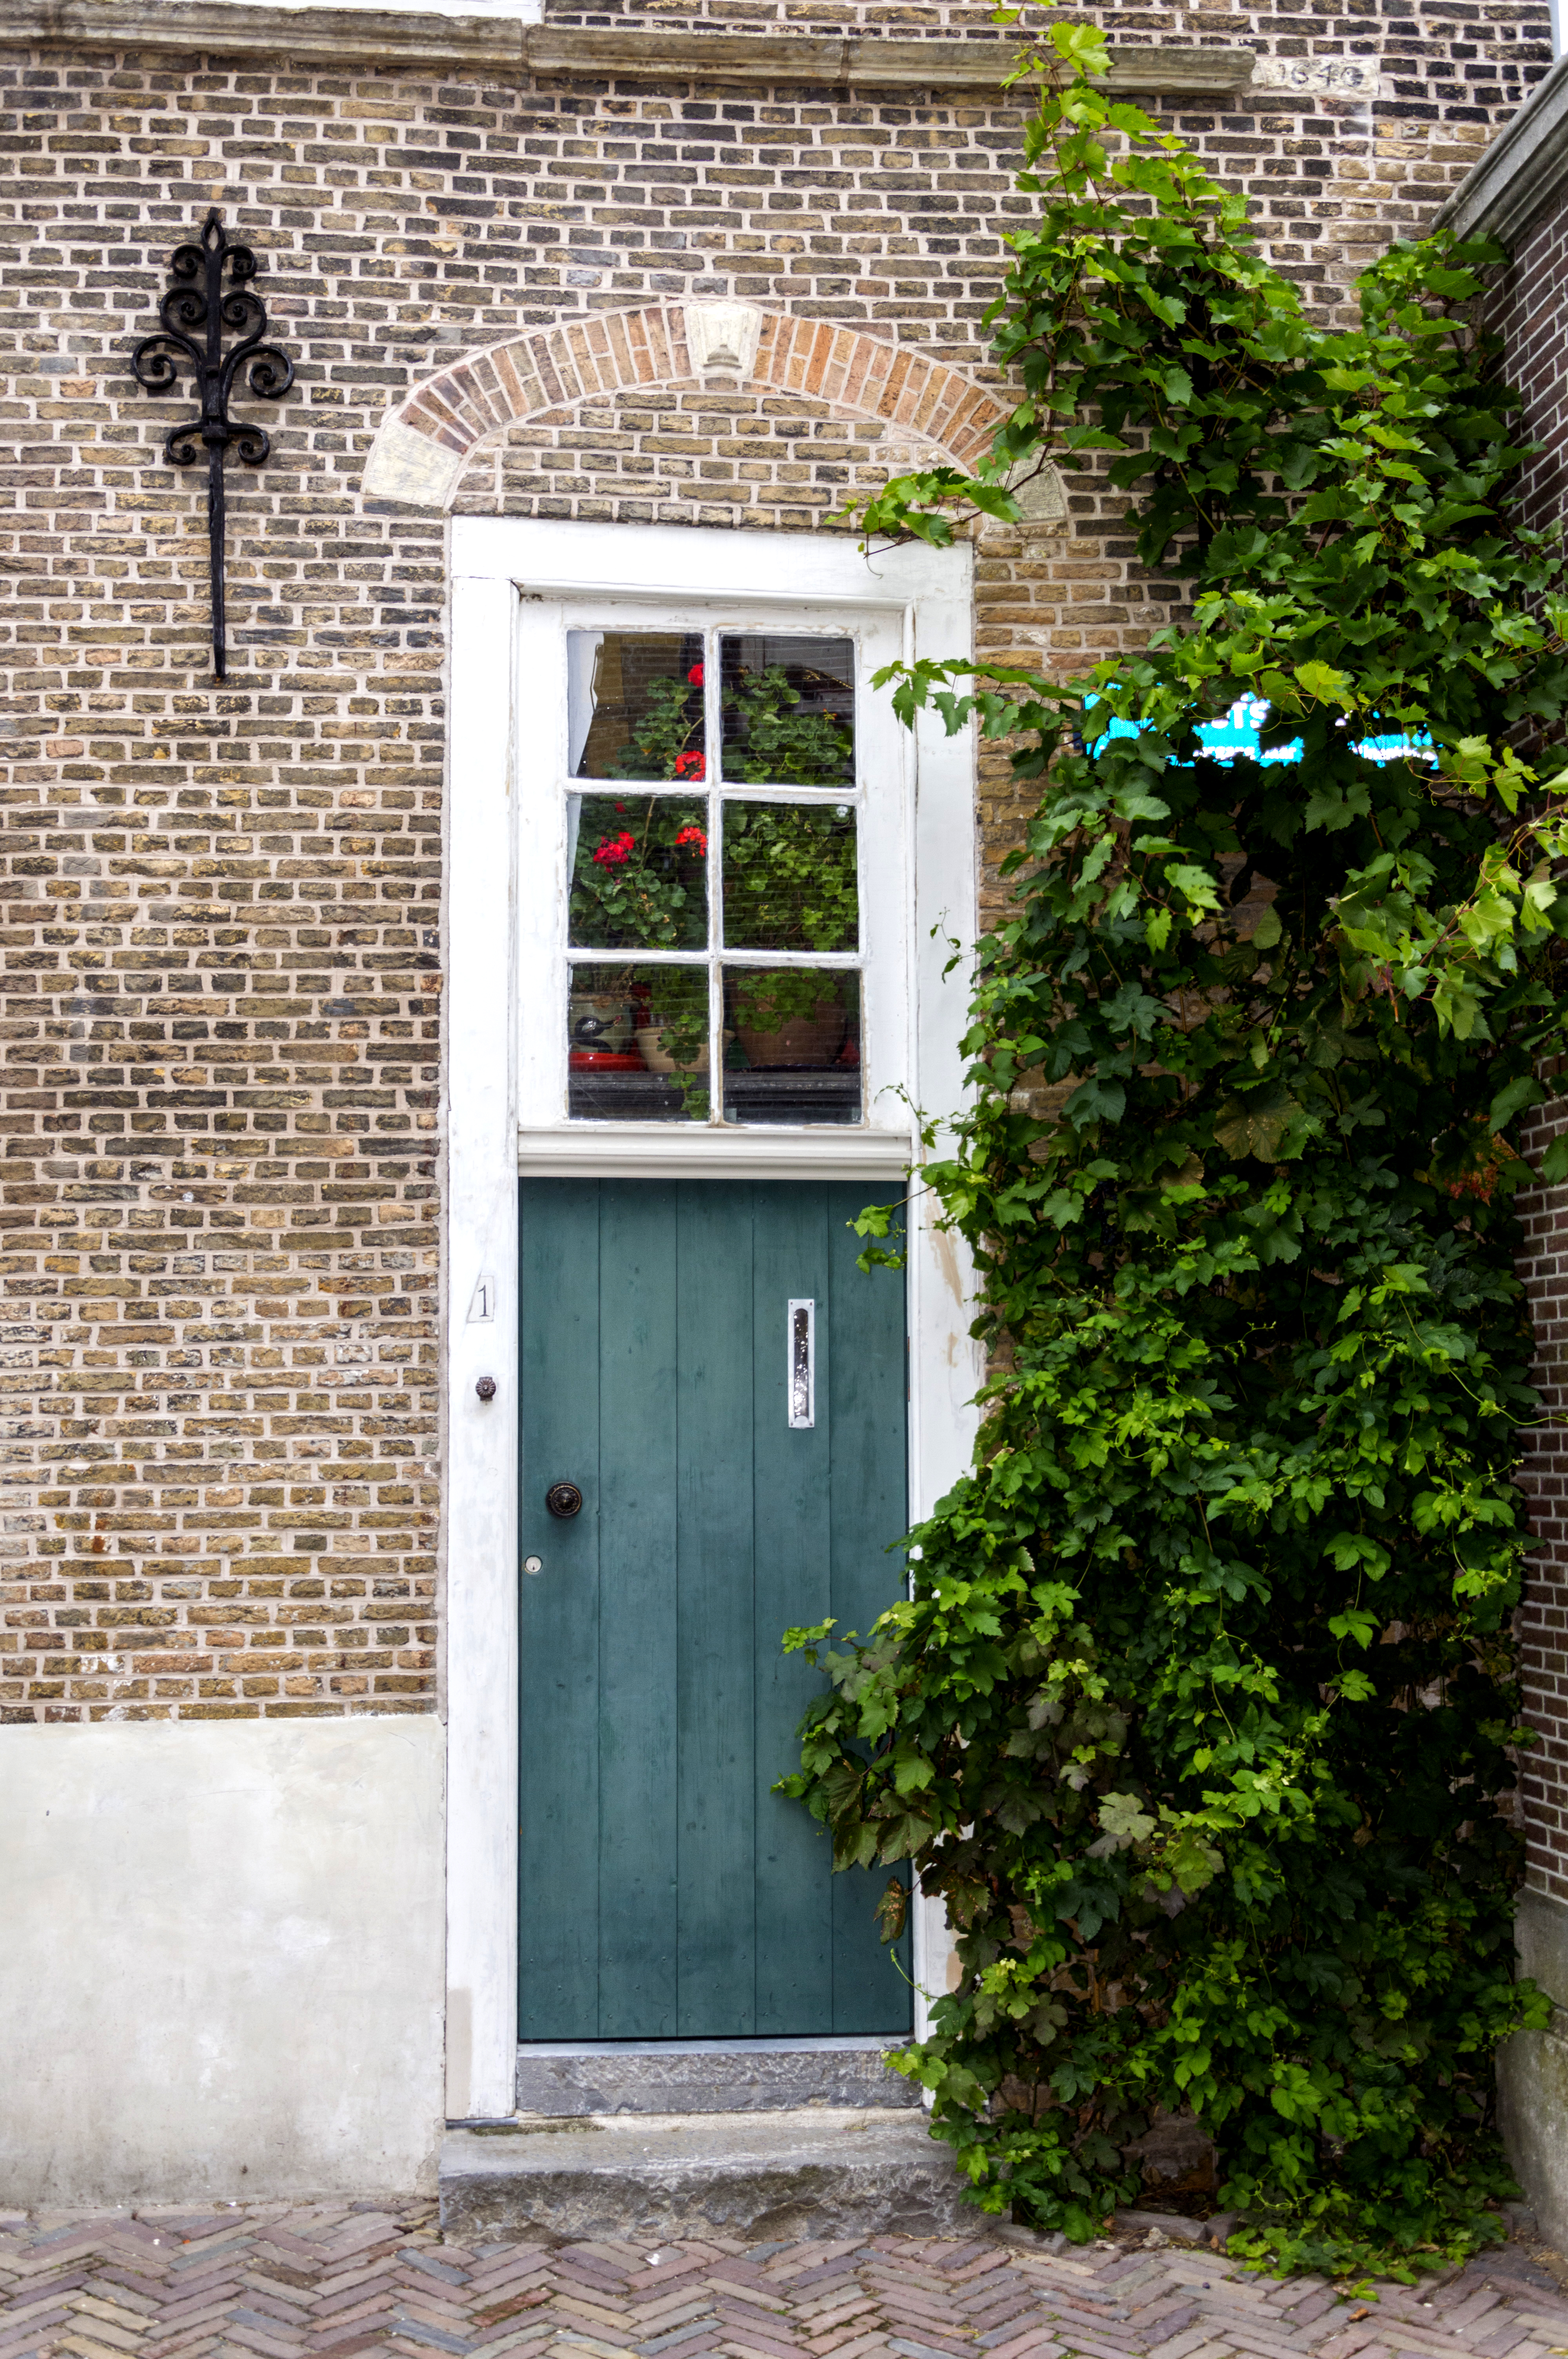
outdoor, architecture, photography, house, window, van, building, home, wall, photo, green, cottage, facade, nikon, historic, garden, door, holland, nederland, netherlands, courtyard, dutch, outdoorphotography, picture, photograph, fotos, foto, fotografie, urbanphotography, geheugen, yard, paulvandevelde, pdvandevelde, padagudaloma, dordrecht, stadsfotografie, nederlandinfotos, historisch, urbanfotografie, stadswandeling, architectuur, pvdvfotografie, pdvandeveldedordrecht, diep, rondjedordt, dedordtevaer, dutchphotography, nederlandsefotografie, dutchphotogaraphy, totallydutch, fotografienederland, hollandsefotografie, fotografieholland, dordtmonumenteel, fotosdordrecht, fotosvandordrecht, erfgoedcentrumdiep, hethof, openmonumentendag, brewery, brouwerij, outdoor structure